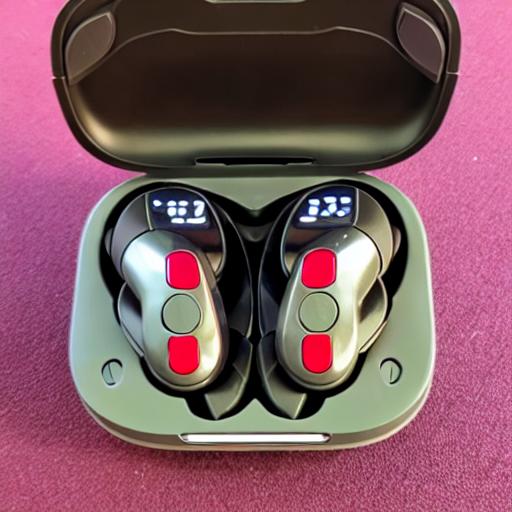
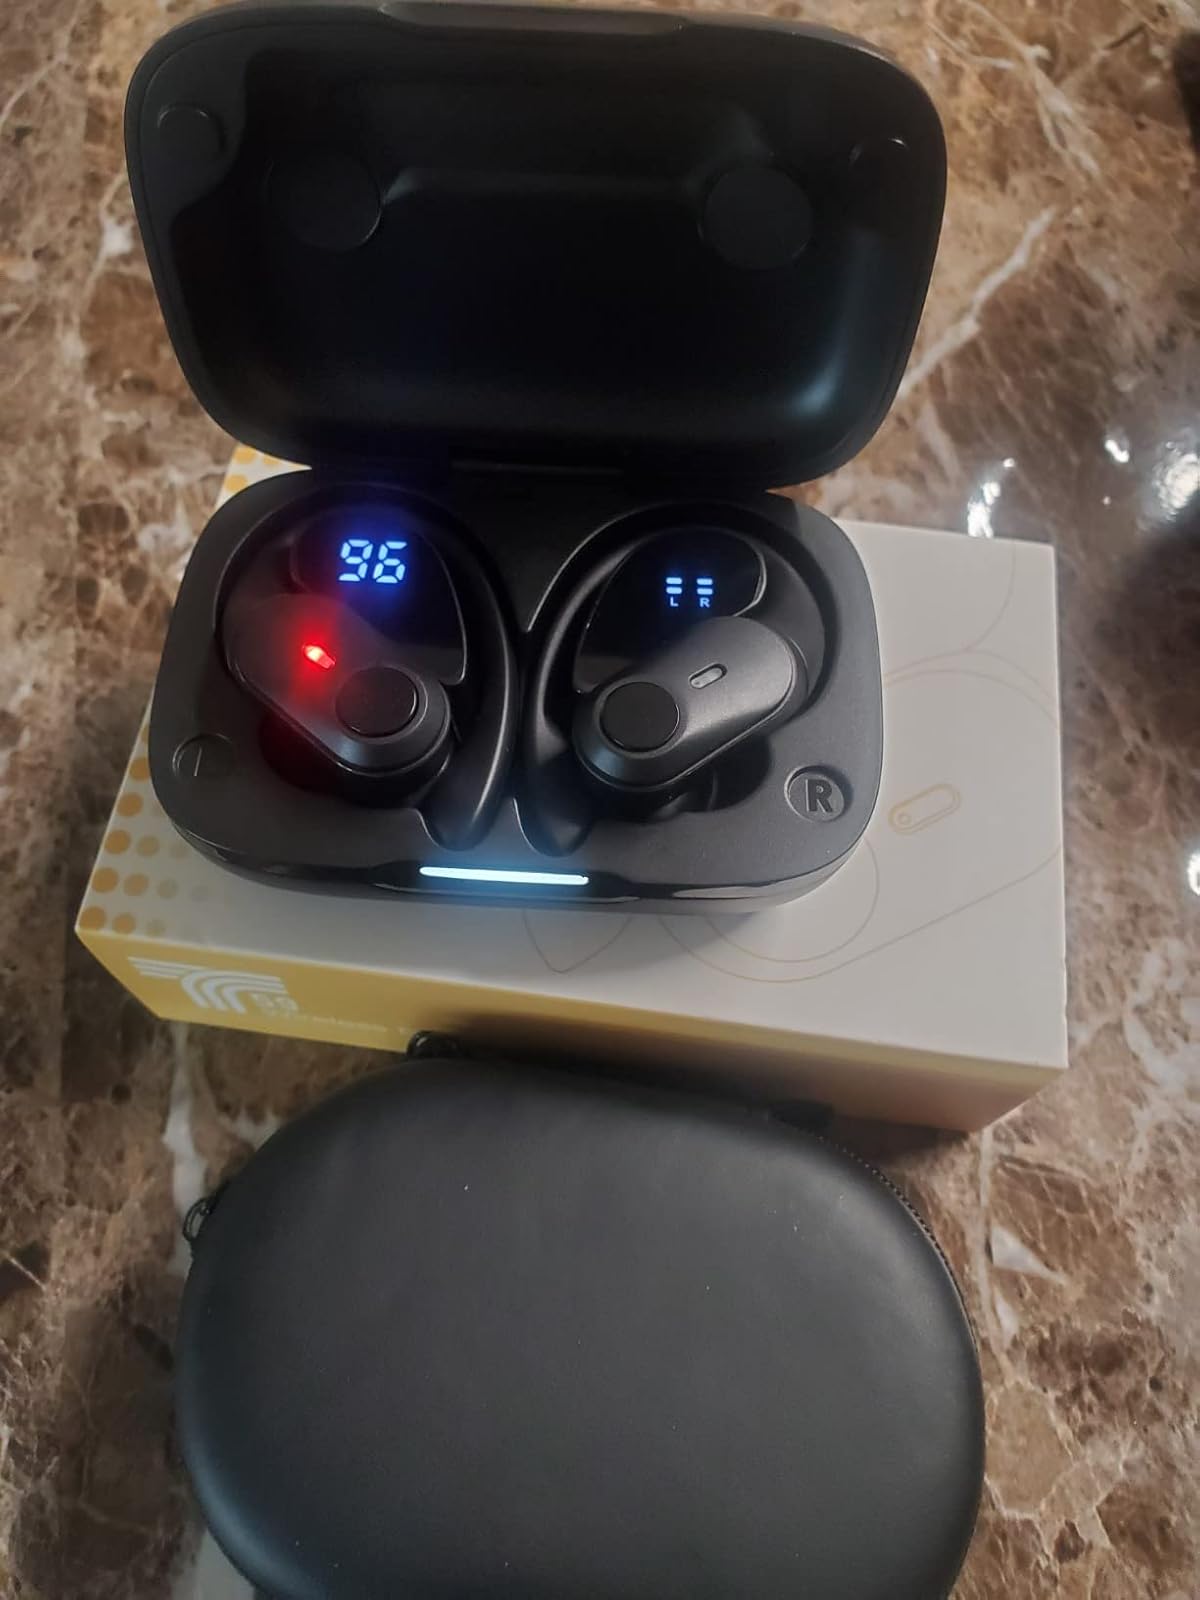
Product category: earbuds
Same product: no